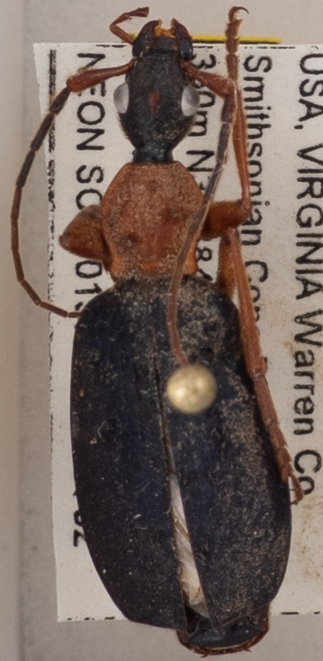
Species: Galerita bicolor
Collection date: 2020-07-02
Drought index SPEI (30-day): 0.1
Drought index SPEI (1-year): -0.51
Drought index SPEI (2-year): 1.77